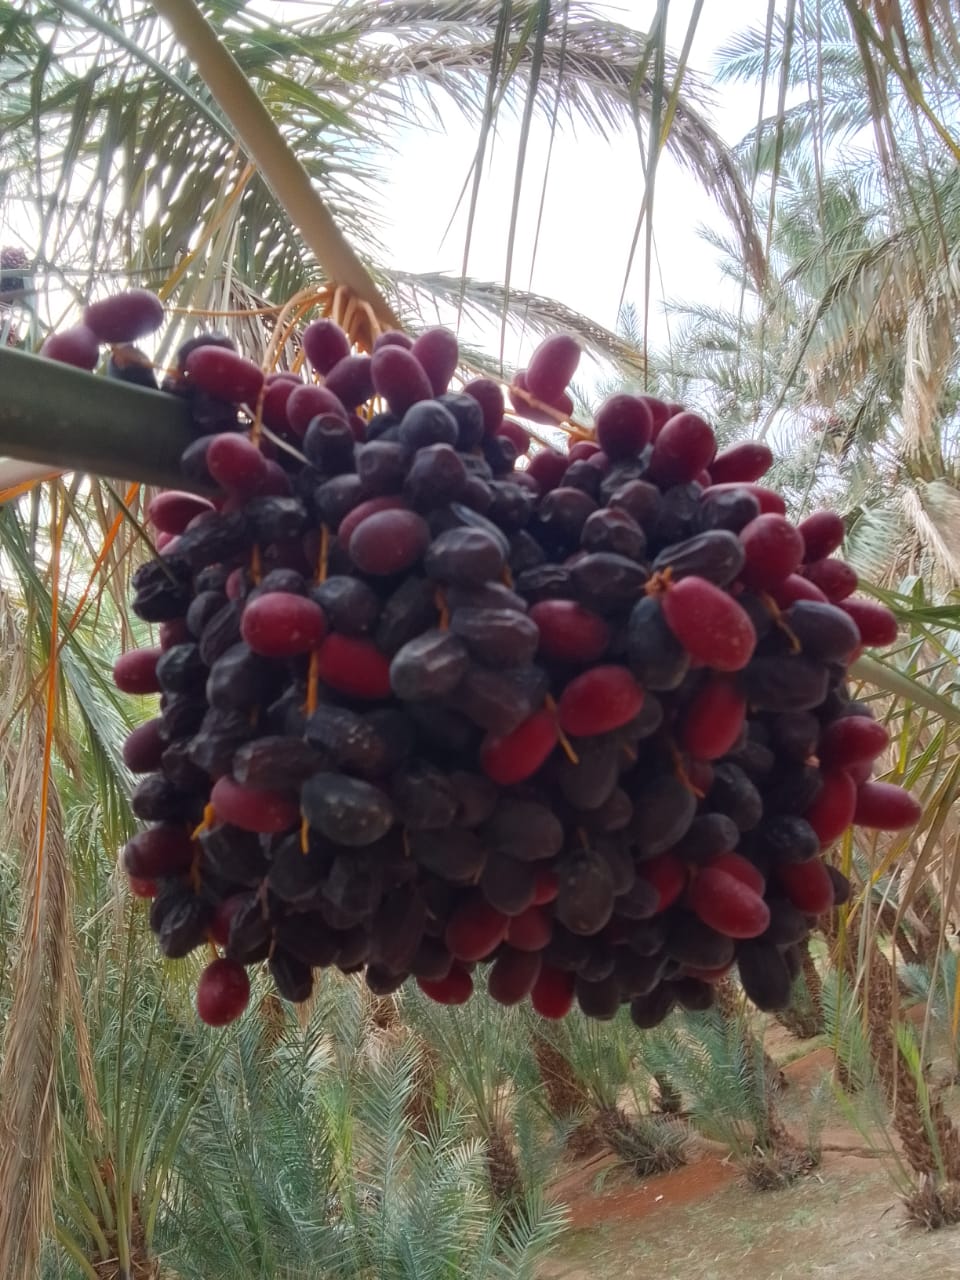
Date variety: bouisthami